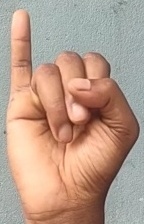
ASL sign: I